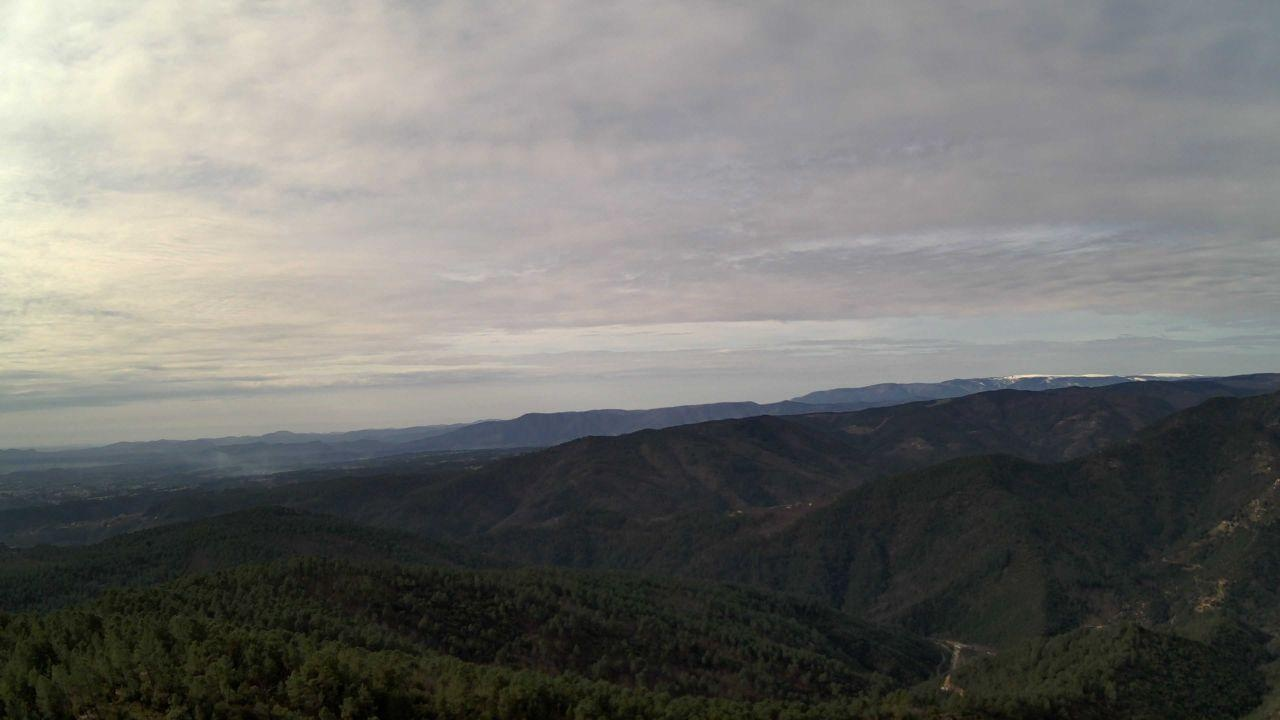
Fire: no
Smoke: yes